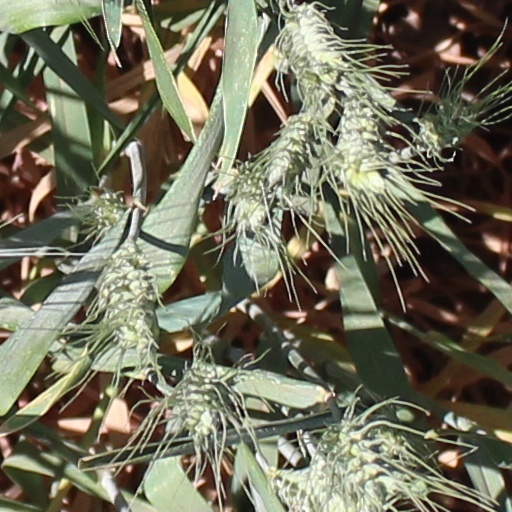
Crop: wheat